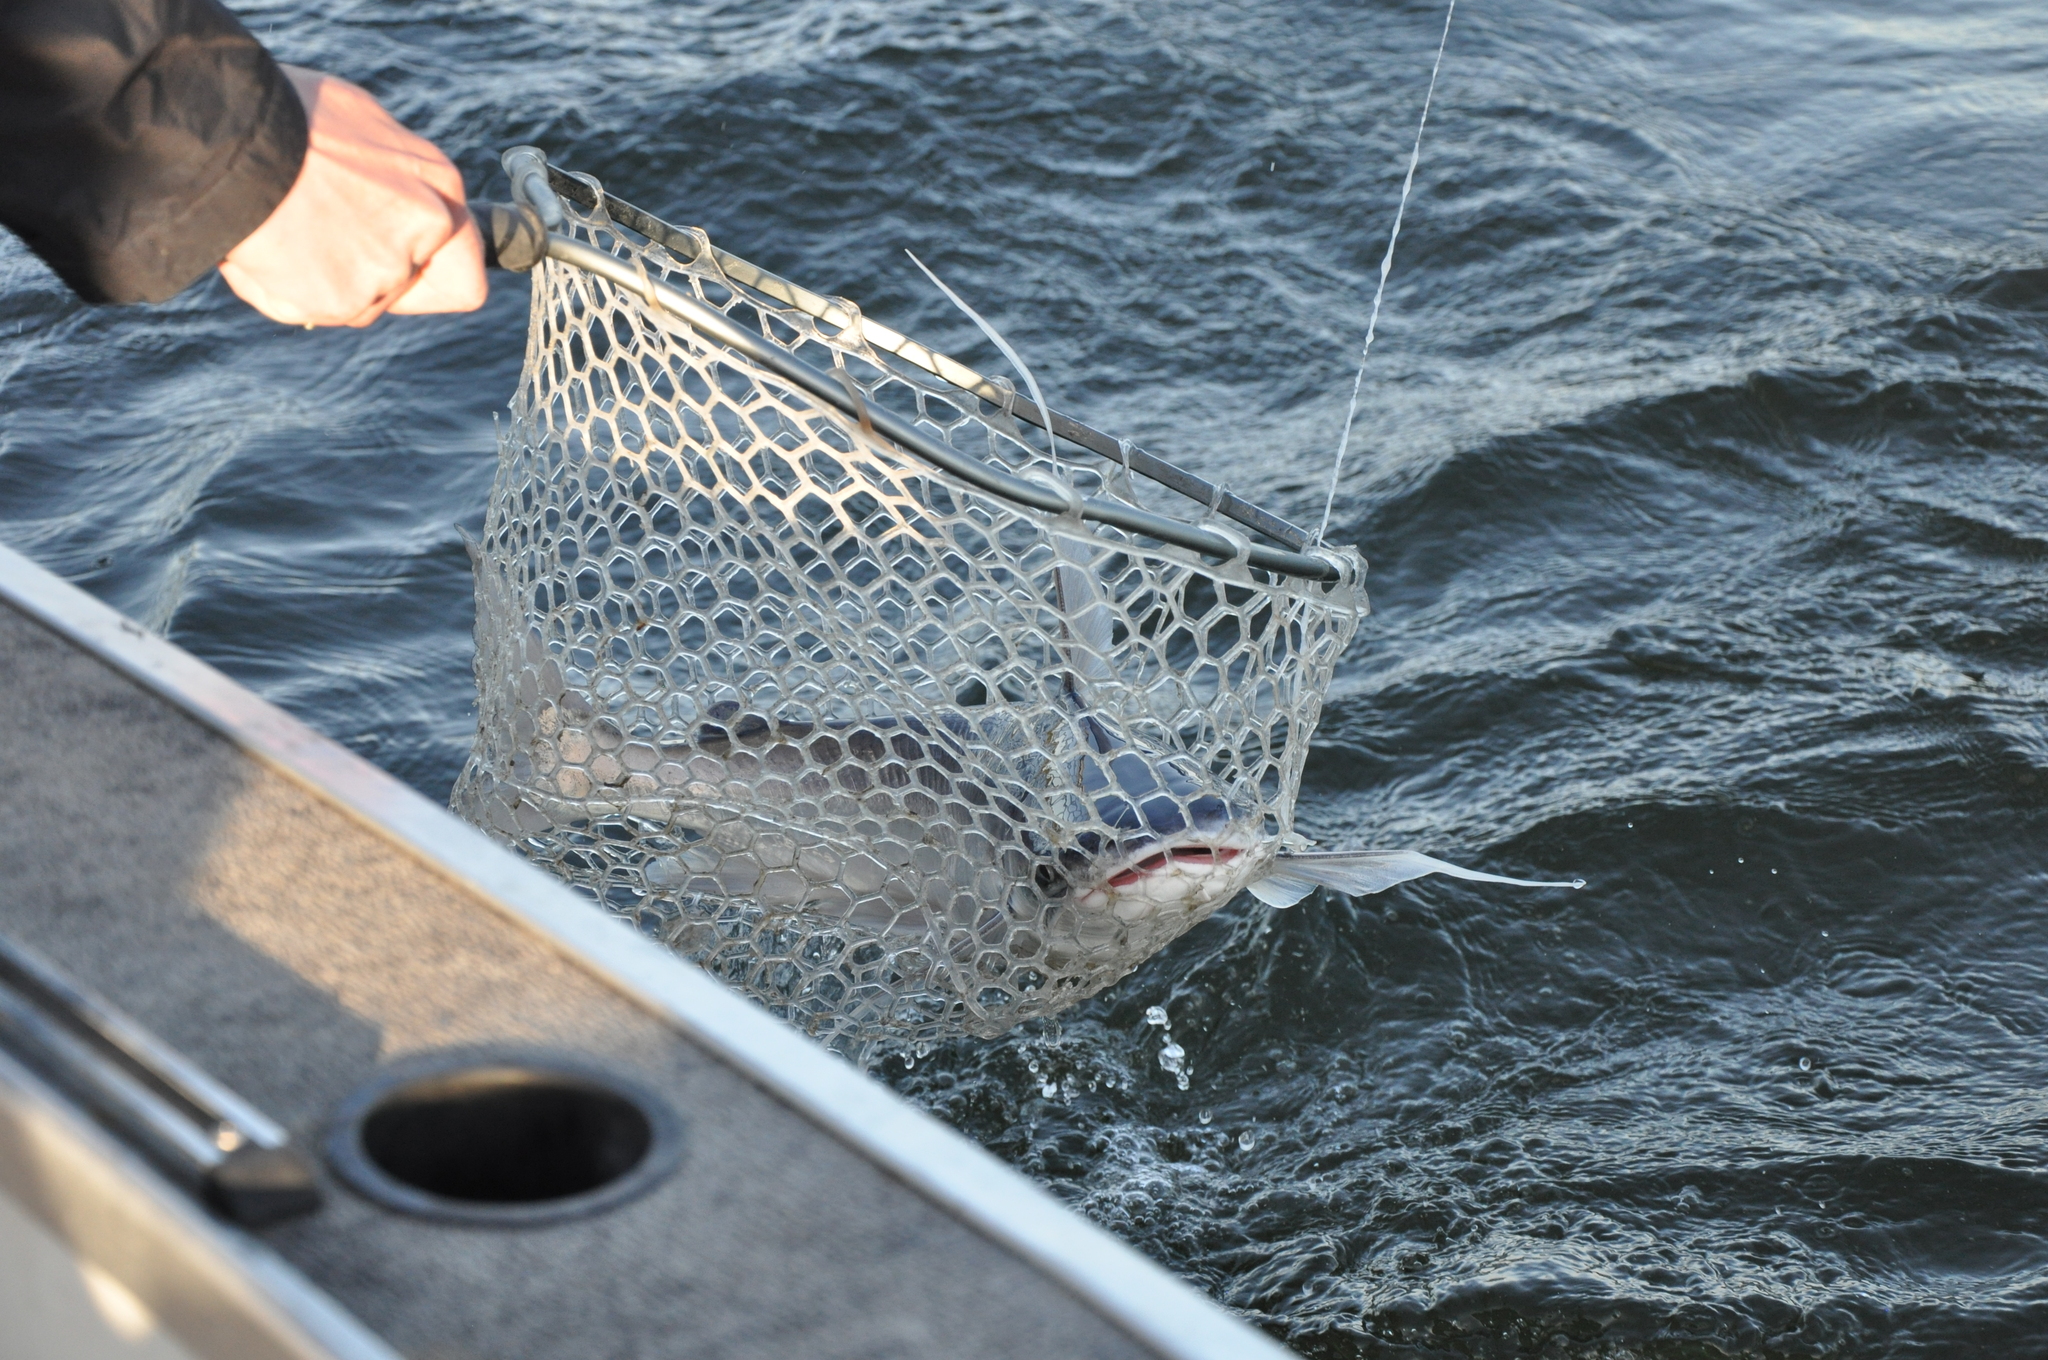
fish (species not among the labelled classes)